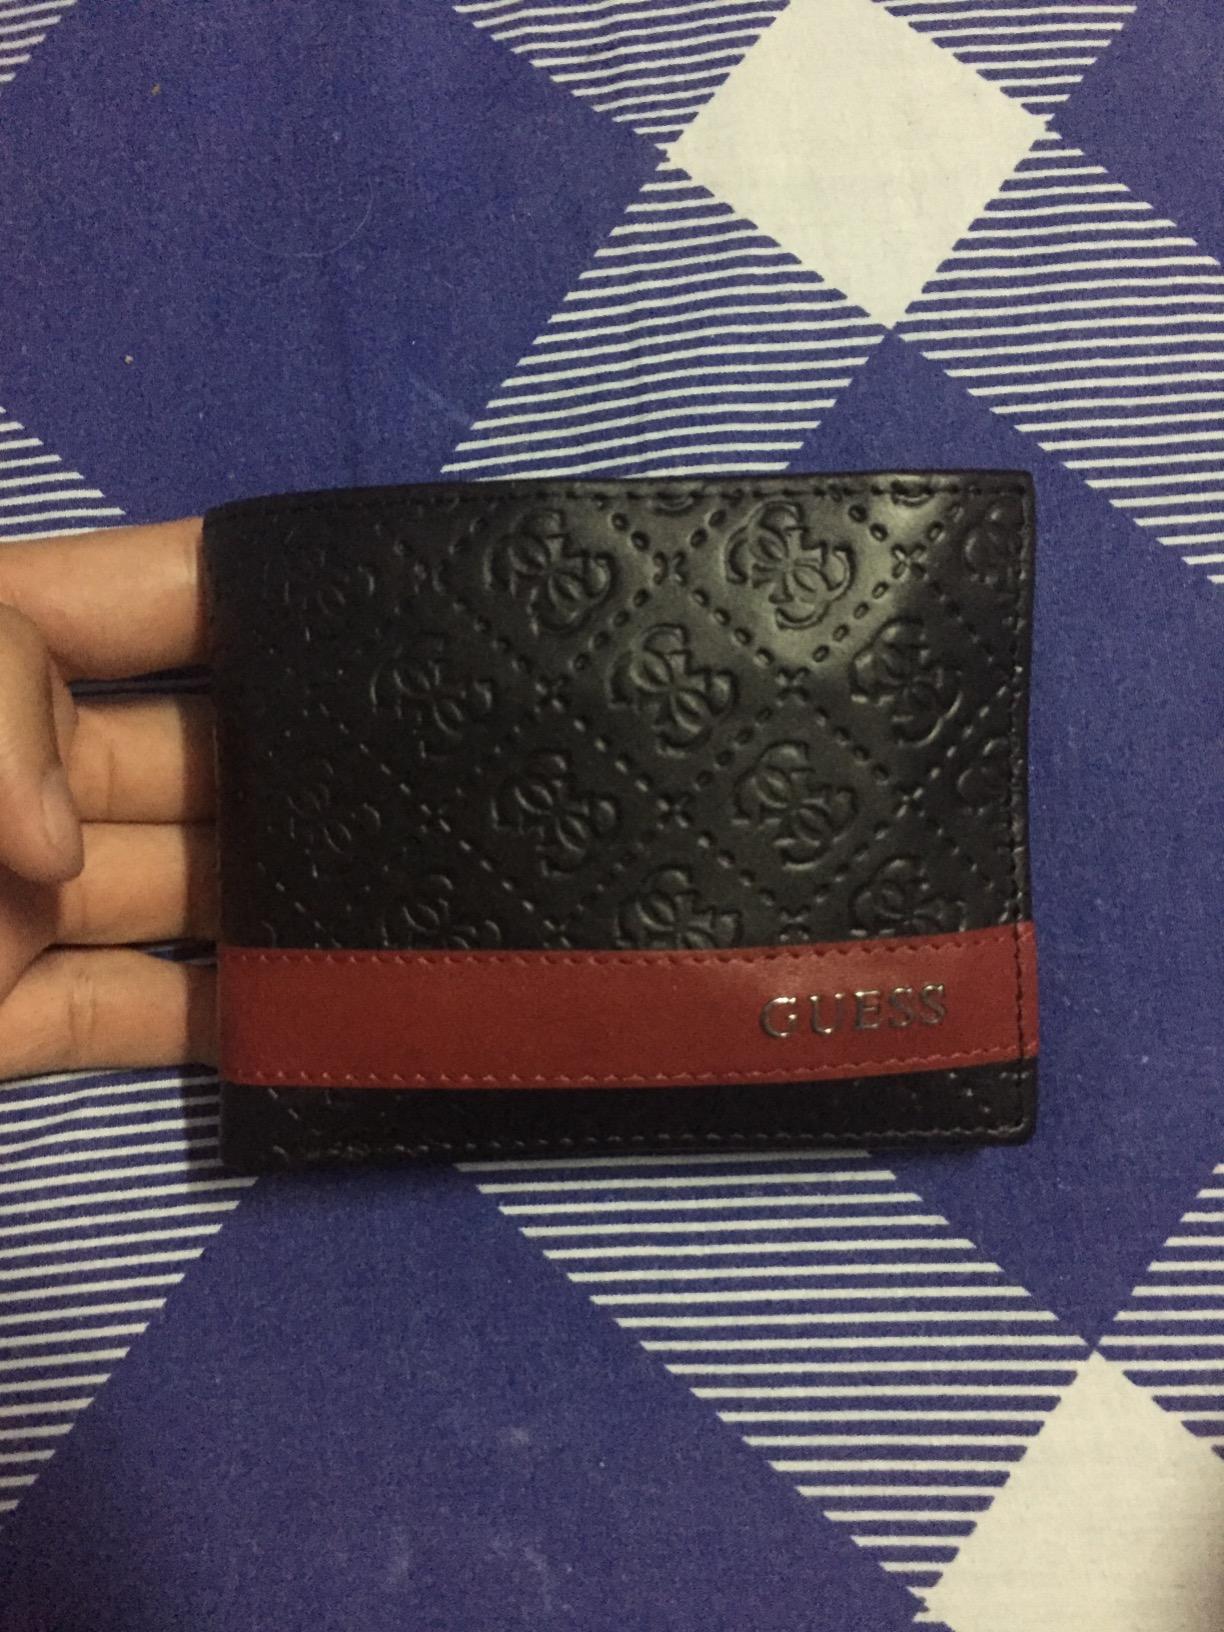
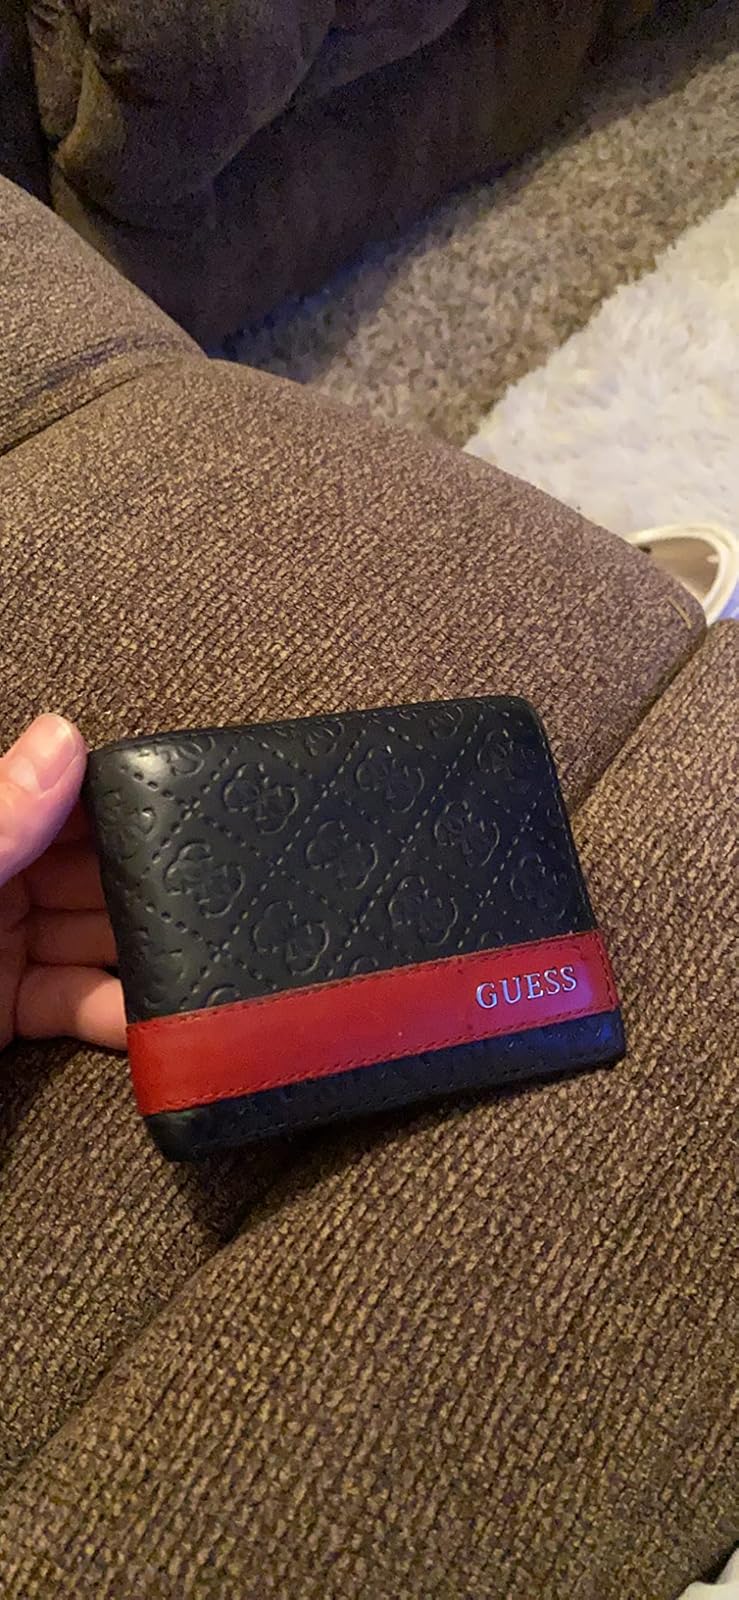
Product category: accessories_wallet
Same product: yes